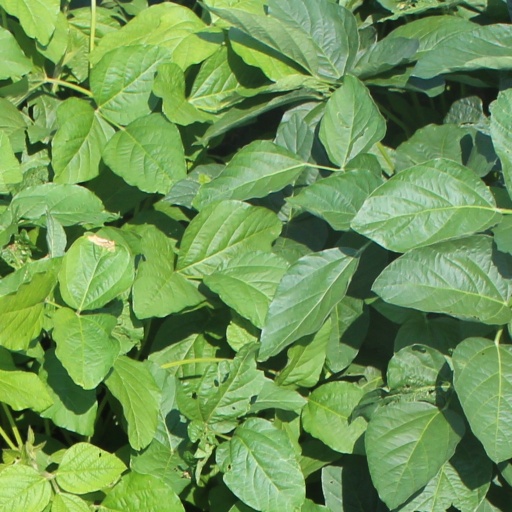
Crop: soybean